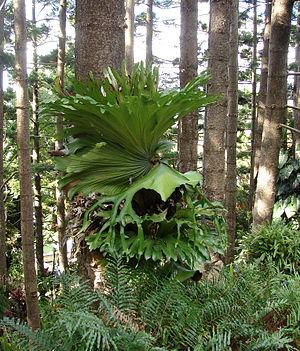
Platycerium superbum est une espèce de fougères épiphytes de la famille des Polypodiaceae.